Ha Ji-won

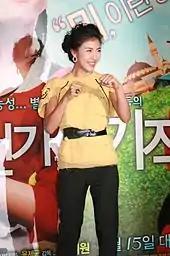
In January 2007

In 2000, Ha made her film debut in the thriller, "Truth Game", alongside Ahn Sung-ki, where she was chosen for the role from a pool of 1,500 prospective candidates. For her portrayal of a bipolar character, Ha was awarded Best New Actress at the 37th Grand Bell Awards and 1st Busan Film Critics Awards. The same year, she starred in Ahn Byeong-ki's horror movie "Nightmare", and sci-fi romance film "Ditto", which won her the